Yang Chao (figure skater)

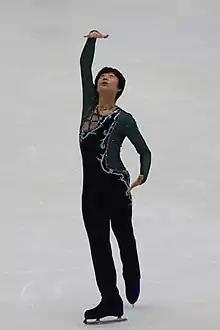
Yang Chao in 2009

Yang Chao ; (born July 26, 1989 in Harbin, Heilongjiang) is a Chinese former competitive figure skater. He won three ISU Junior Grand Prix medals and finished in the top ten at two World Junior Championships. He is the 2009 and 2010 Chinese senior national bronze medalist.